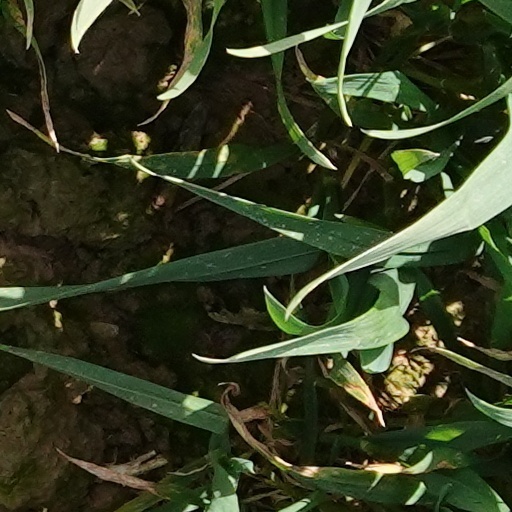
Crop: wheat